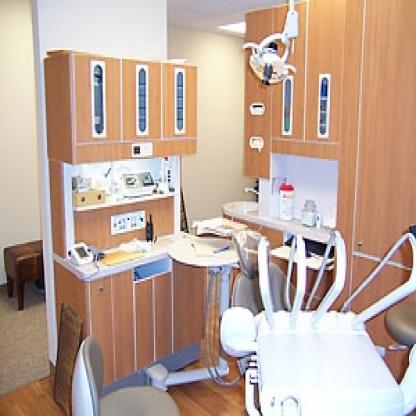
Scene: Indoor